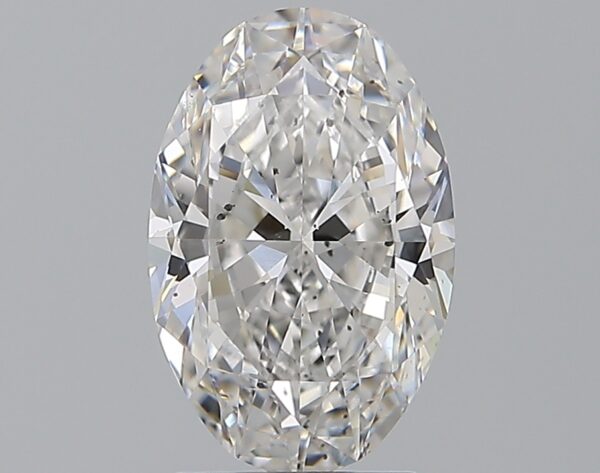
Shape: oval
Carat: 2.5
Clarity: SI1
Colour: E
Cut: EX
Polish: EX
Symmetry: EX
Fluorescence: ST
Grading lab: GIA
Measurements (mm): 11.04 x 7.21 x 4.5